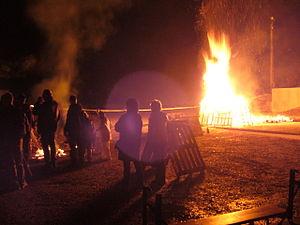
Rombach-le-Franc est une commune française située dans le département du Haut-Rhin, en région Grand Est.